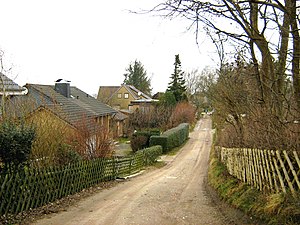
Skovsende (Lyksborg)
Parcelhuse i Skovsende.
Skovsende eller Schausende er en landsby i det nordlige Tyskland, beliggende under Kreis Slesvig-Flensborg i delstaten Slesvig-Holsten. Den ligger desuden nordøst for Lyksborg by i det nordlige Angel, Sydslesvig. Landsbyen blev første gang nævnt i 1668 og hører historisk under Munkbrarup Sogn. Den har sit navn fra det nærliggende Fredskov.